Pregnant in Heels

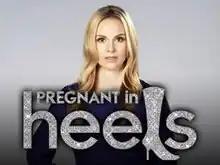

Pregnant in Heels is an American reality television series on Bravo that premiered on April 5, 2011. In September 2011, Bravo announced a second season renewal of the series, with the second season debuting on May 15, 2012. The show has since been cancelled.